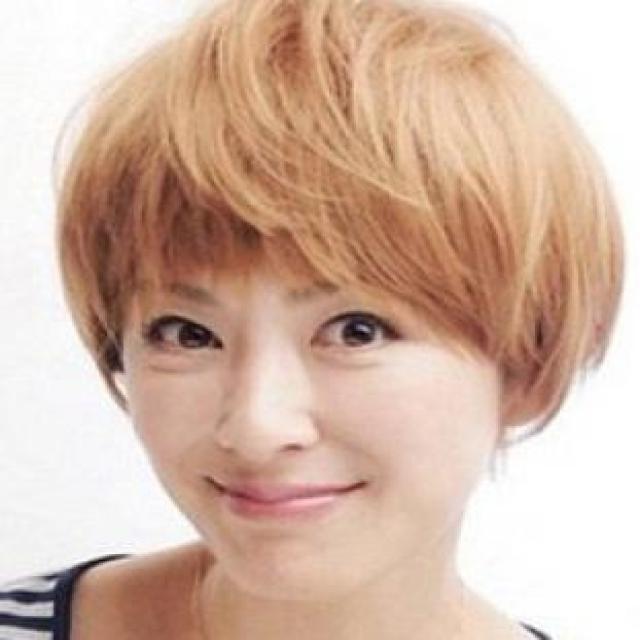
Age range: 45-64